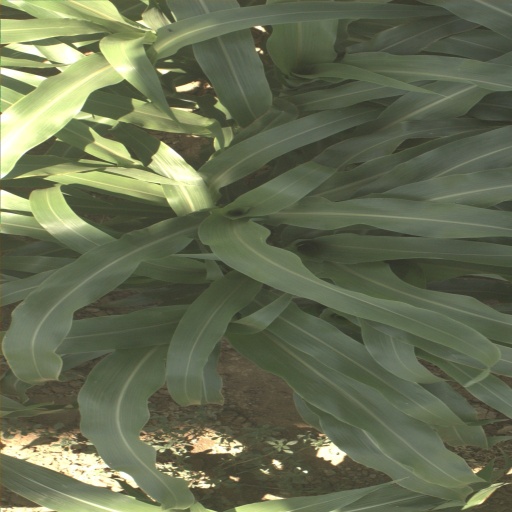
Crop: sorghum